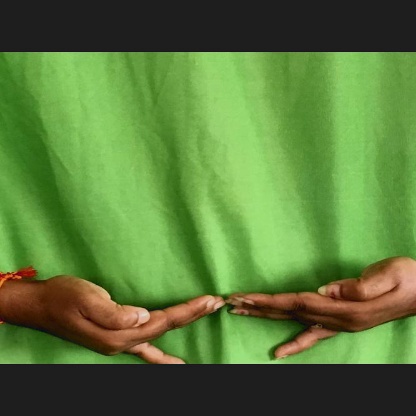
Mudra: Khatva